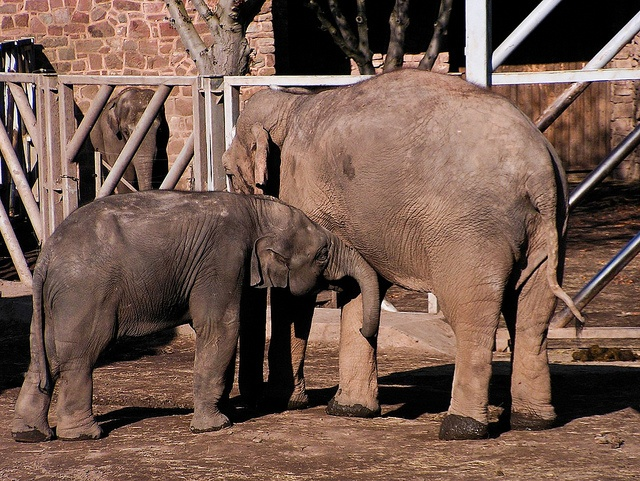
A baby elephant standing next to the stomach of an adult elephant.
A baby elephant is standing next to an adult elephant.
A young elephant is touching a bigger elephant with its trunk.
a baby elephant snuggling up to her mama
There are a lot of animals that are standing tigether